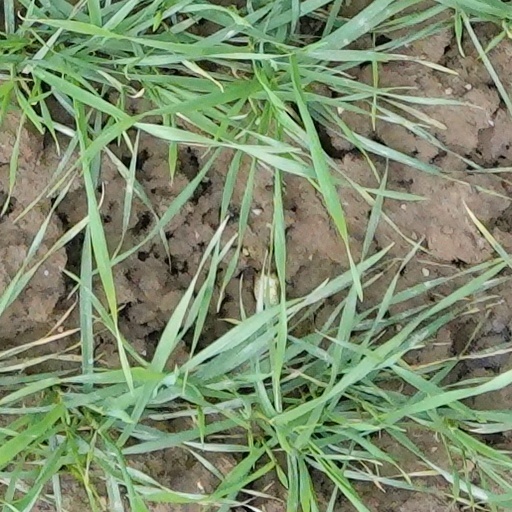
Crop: wheat